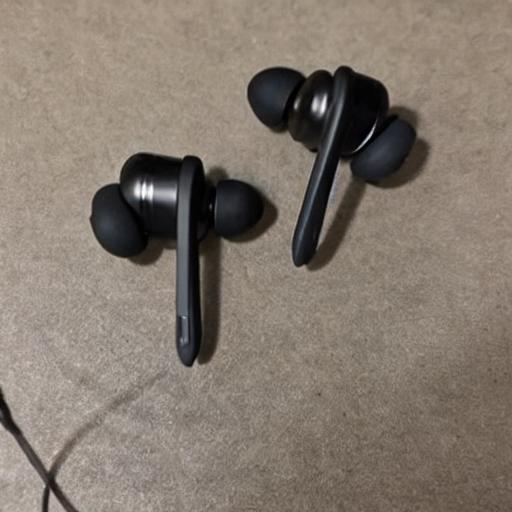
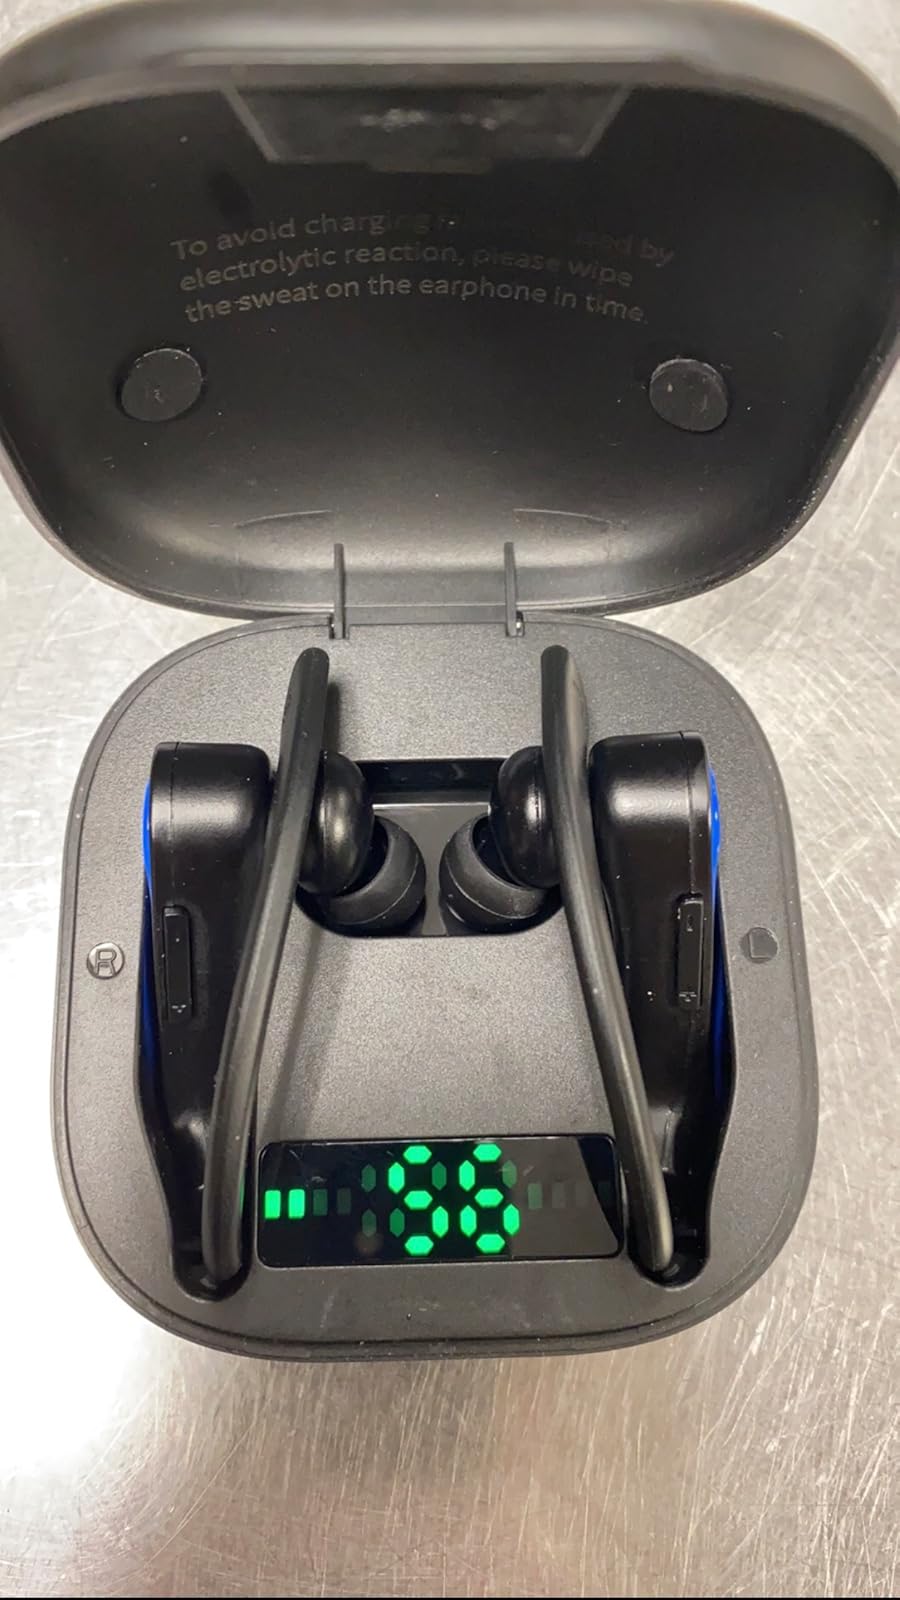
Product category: earbuds
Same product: no